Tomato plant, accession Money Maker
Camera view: vertical (180 deg); turntable rotation: 270 degrees
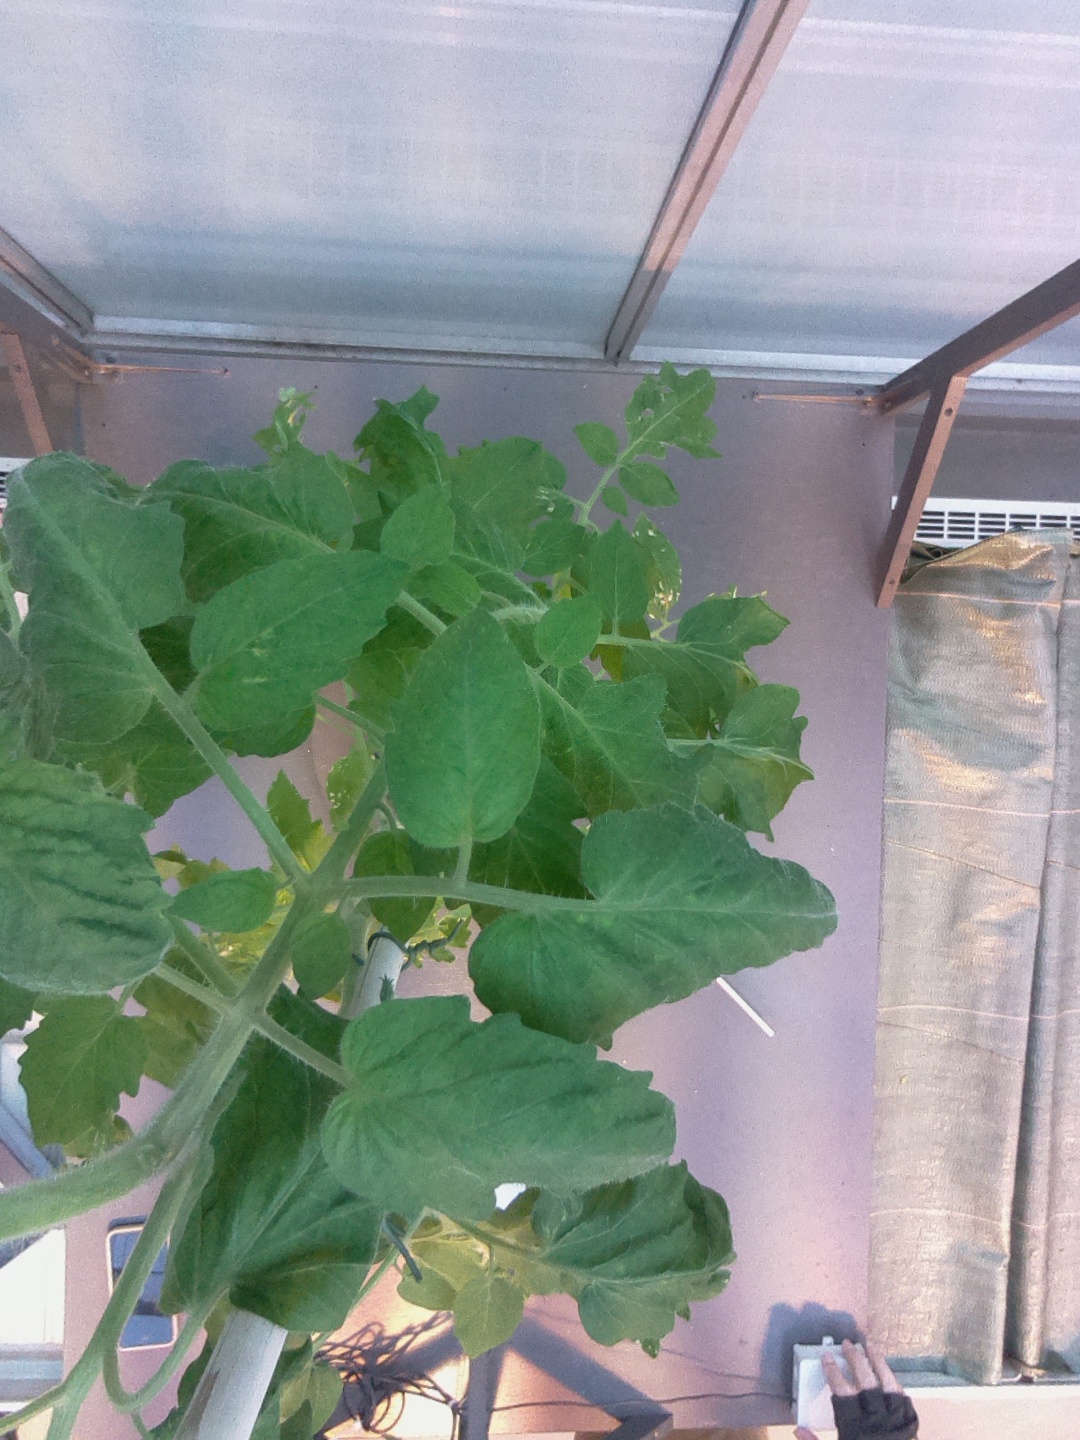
BBCH growth stage 62: 20%-30% of flowers open